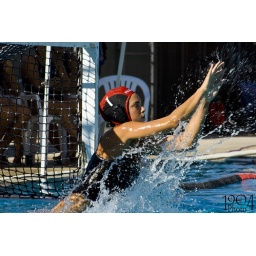
Palomar College girls water polo faces off against Mesa College